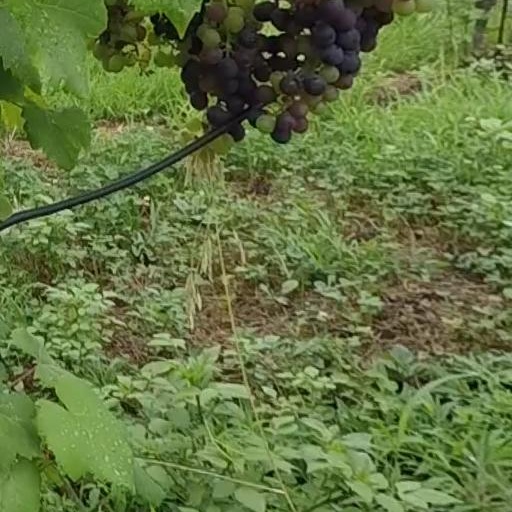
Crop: grape